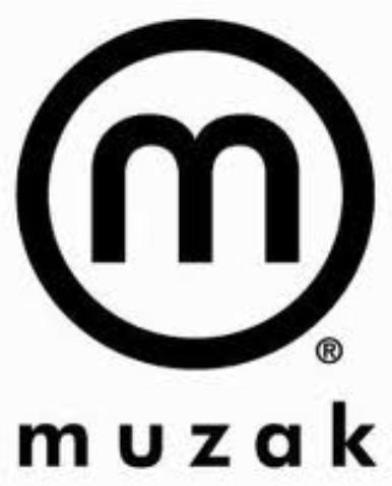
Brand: muzak-1
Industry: Clothes